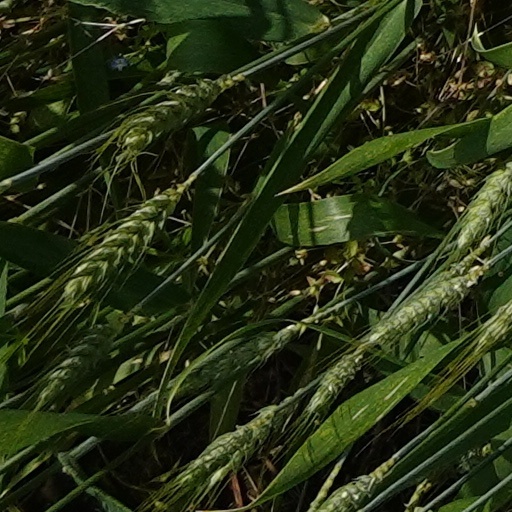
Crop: wheat